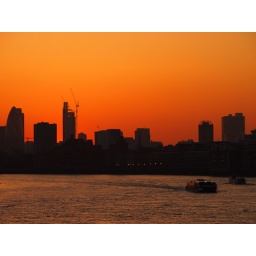
Volcanic ash turns the sky red at sunset over London